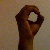
The image shows a hand gesture representing the letter 'O' in Indian Sign Language.